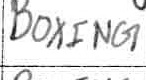
Label: boxing